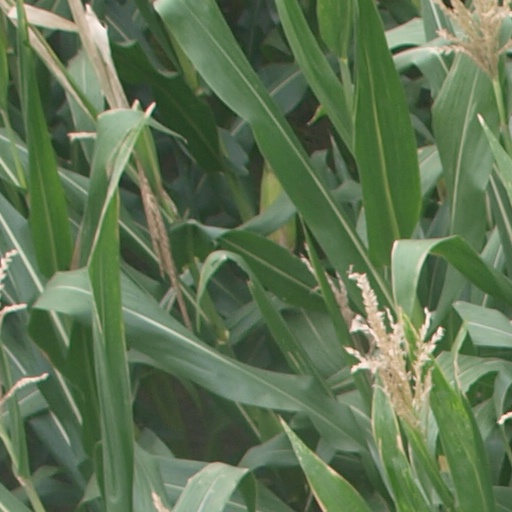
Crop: maize; corn